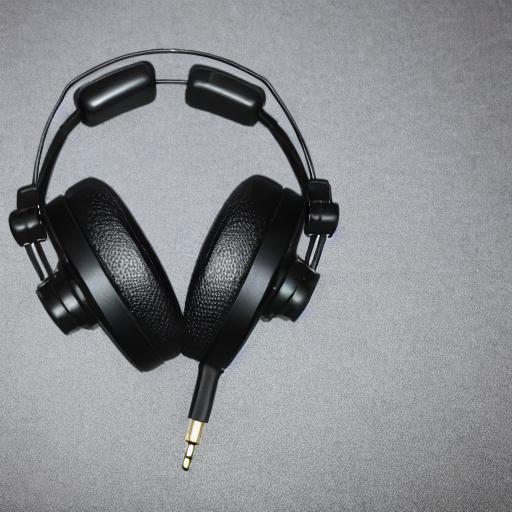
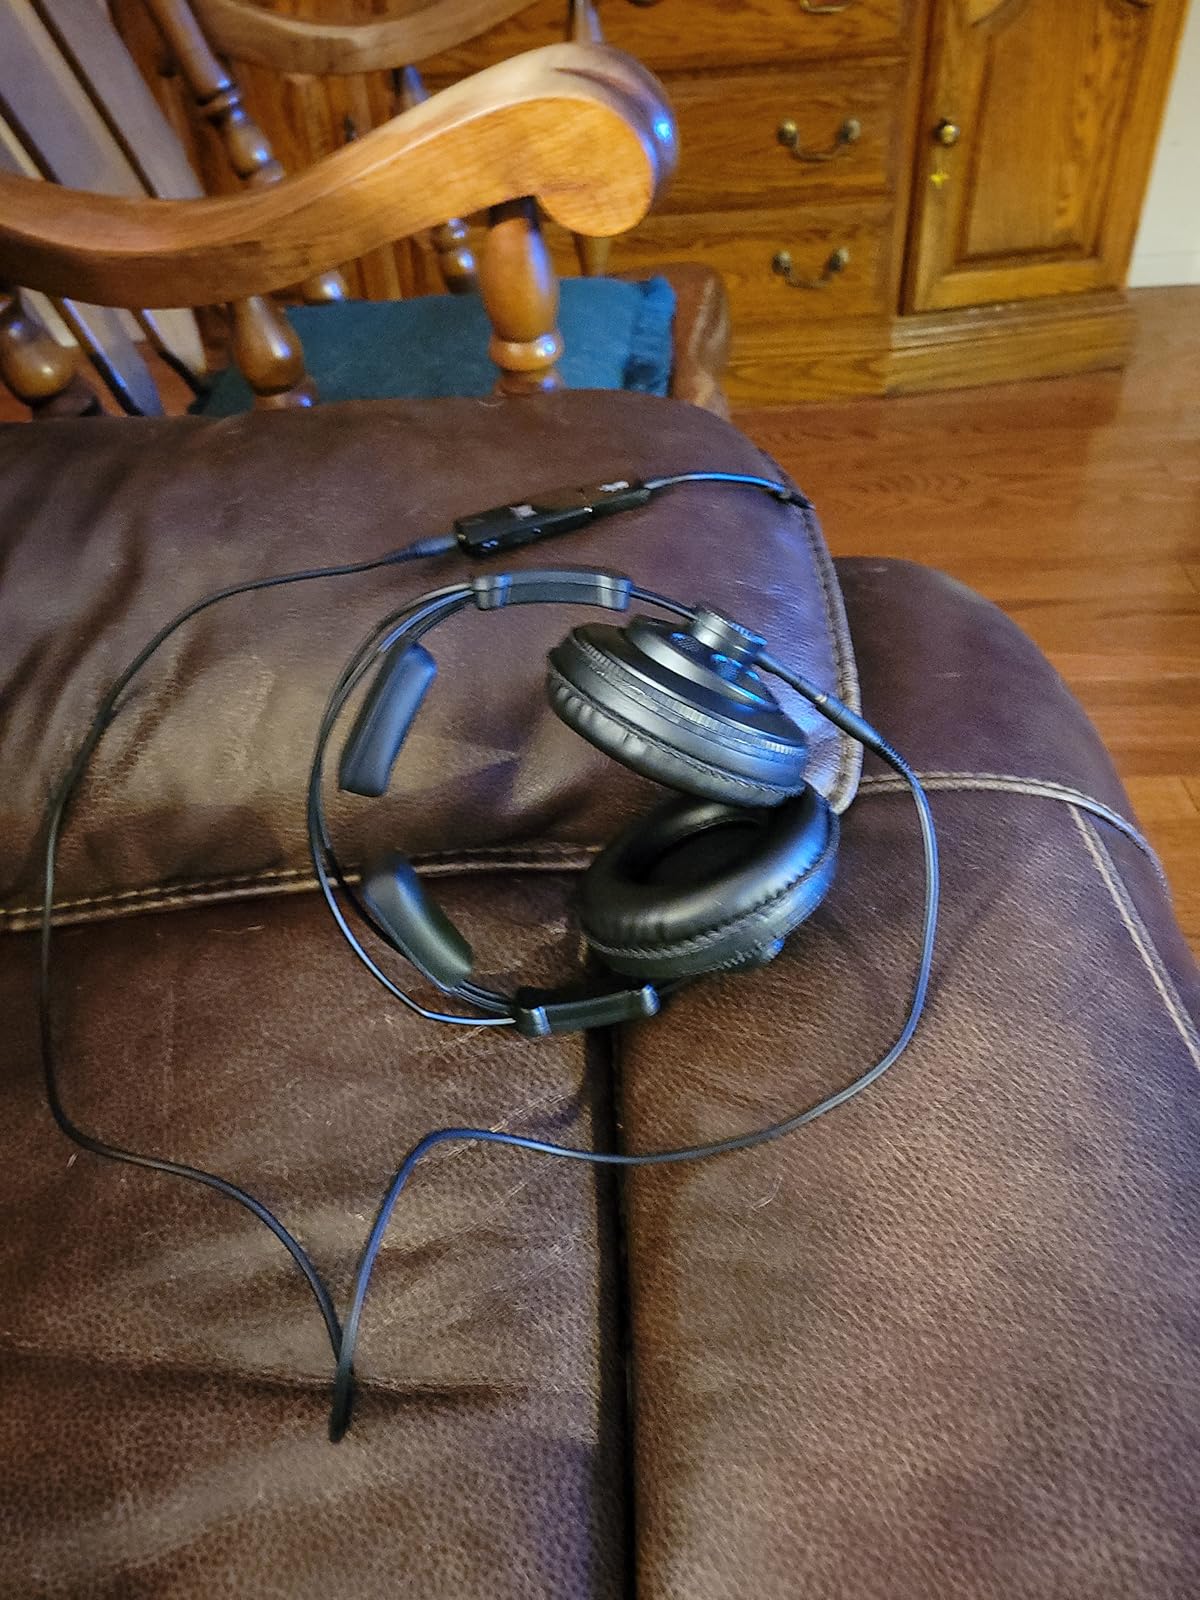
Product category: headphones
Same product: no